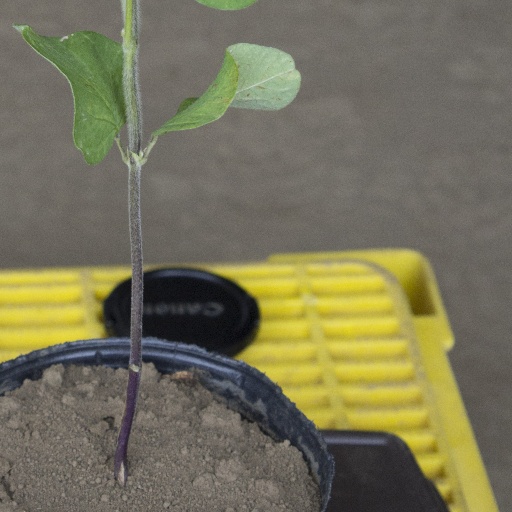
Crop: soybean